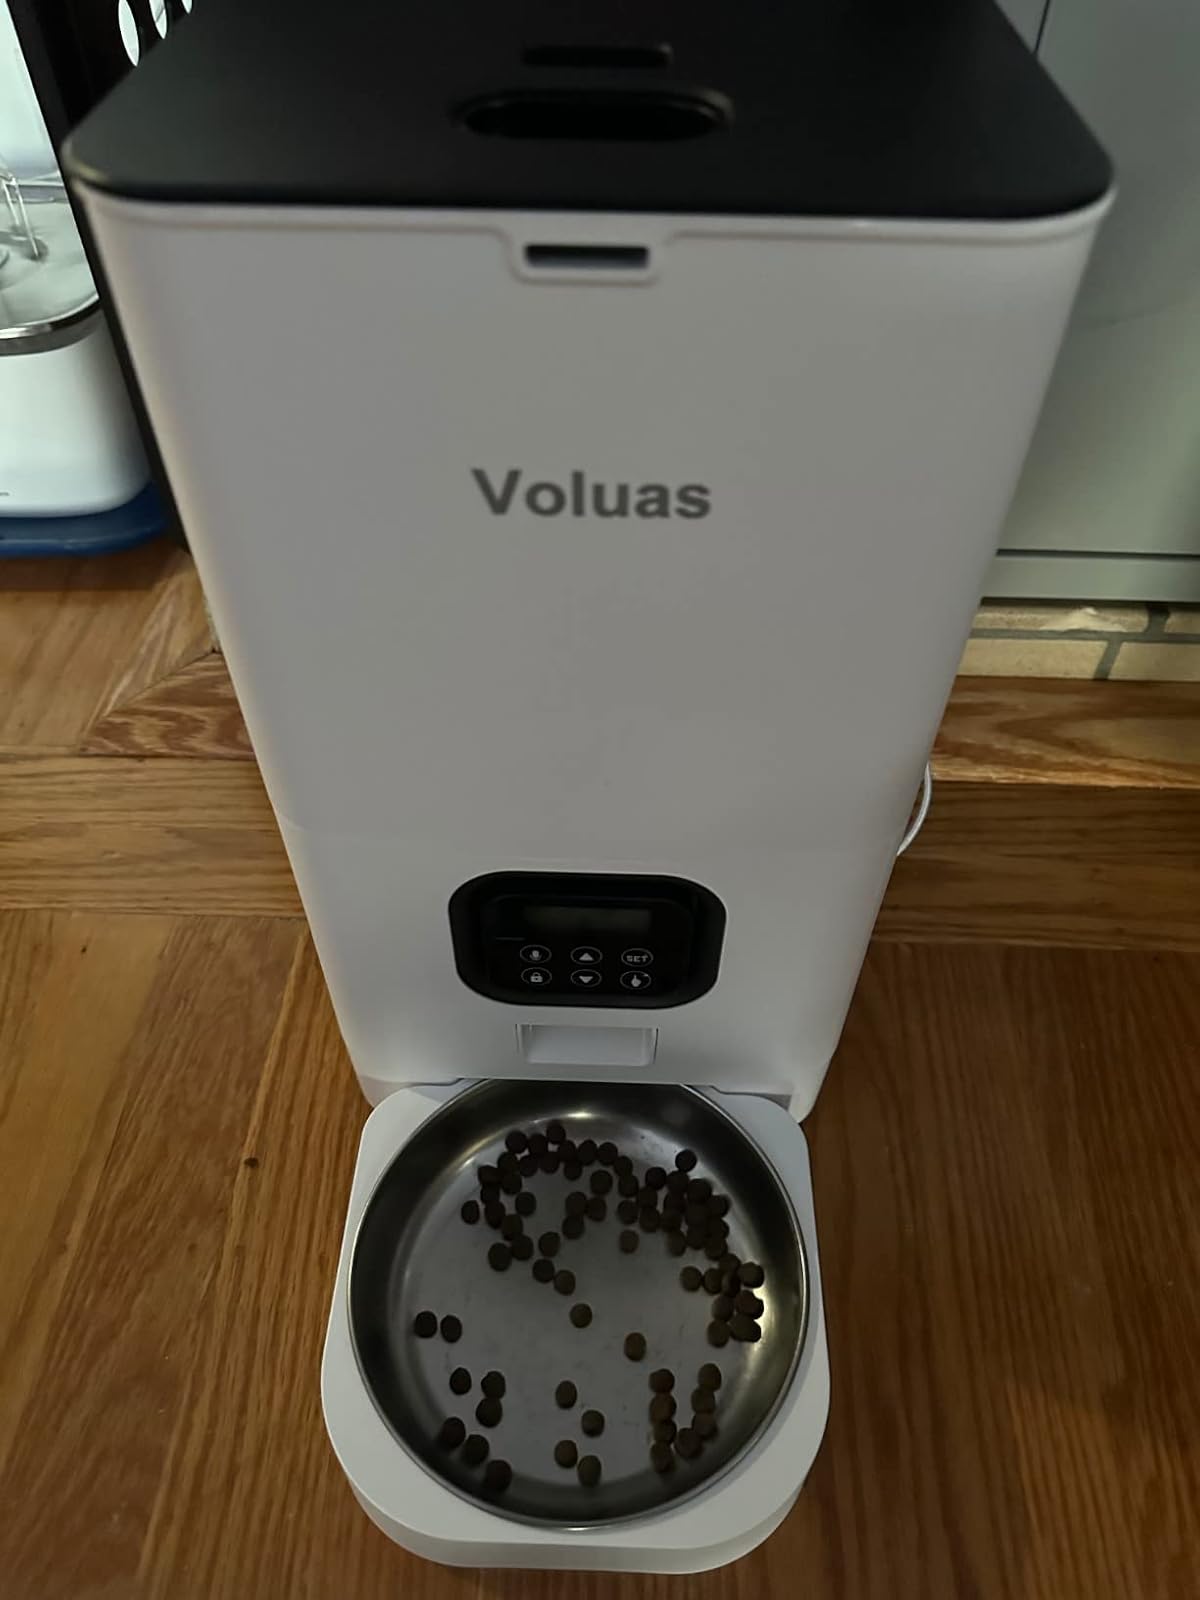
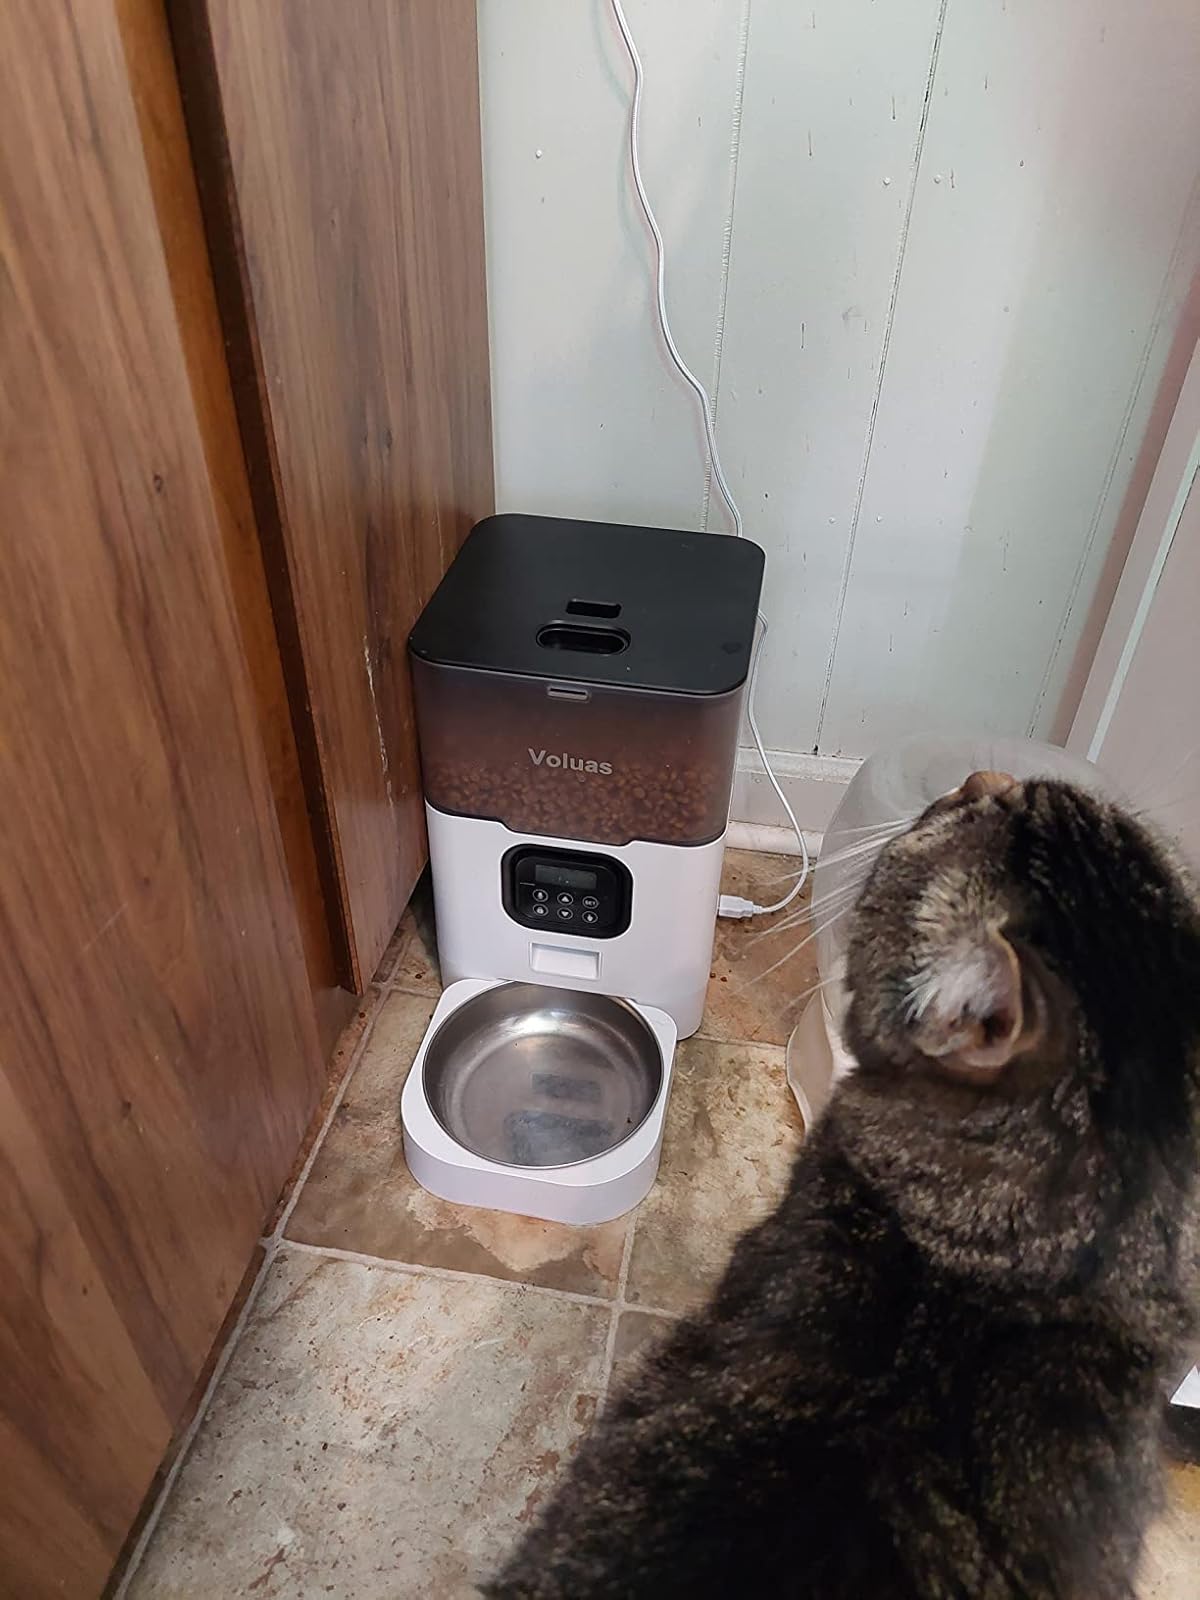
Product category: items_feeder
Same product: no